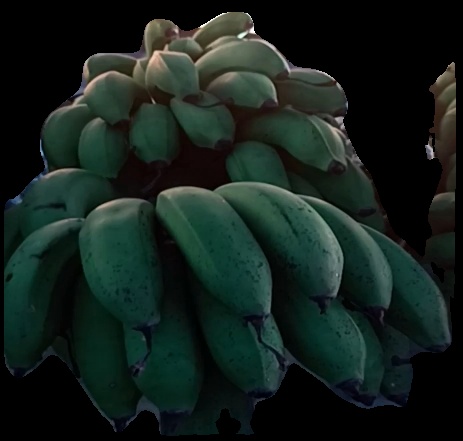
Variety: rasbale
Grade: grade2